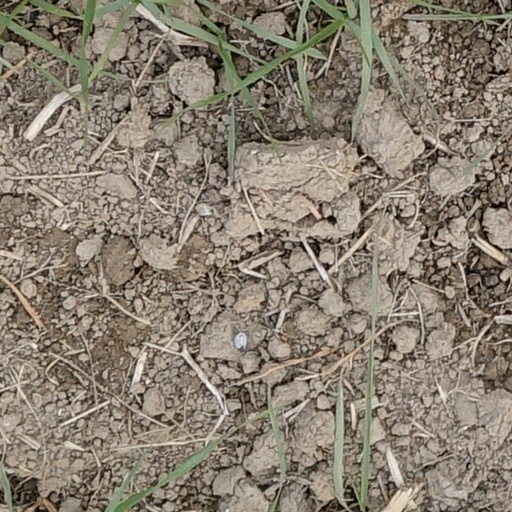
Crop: wheat